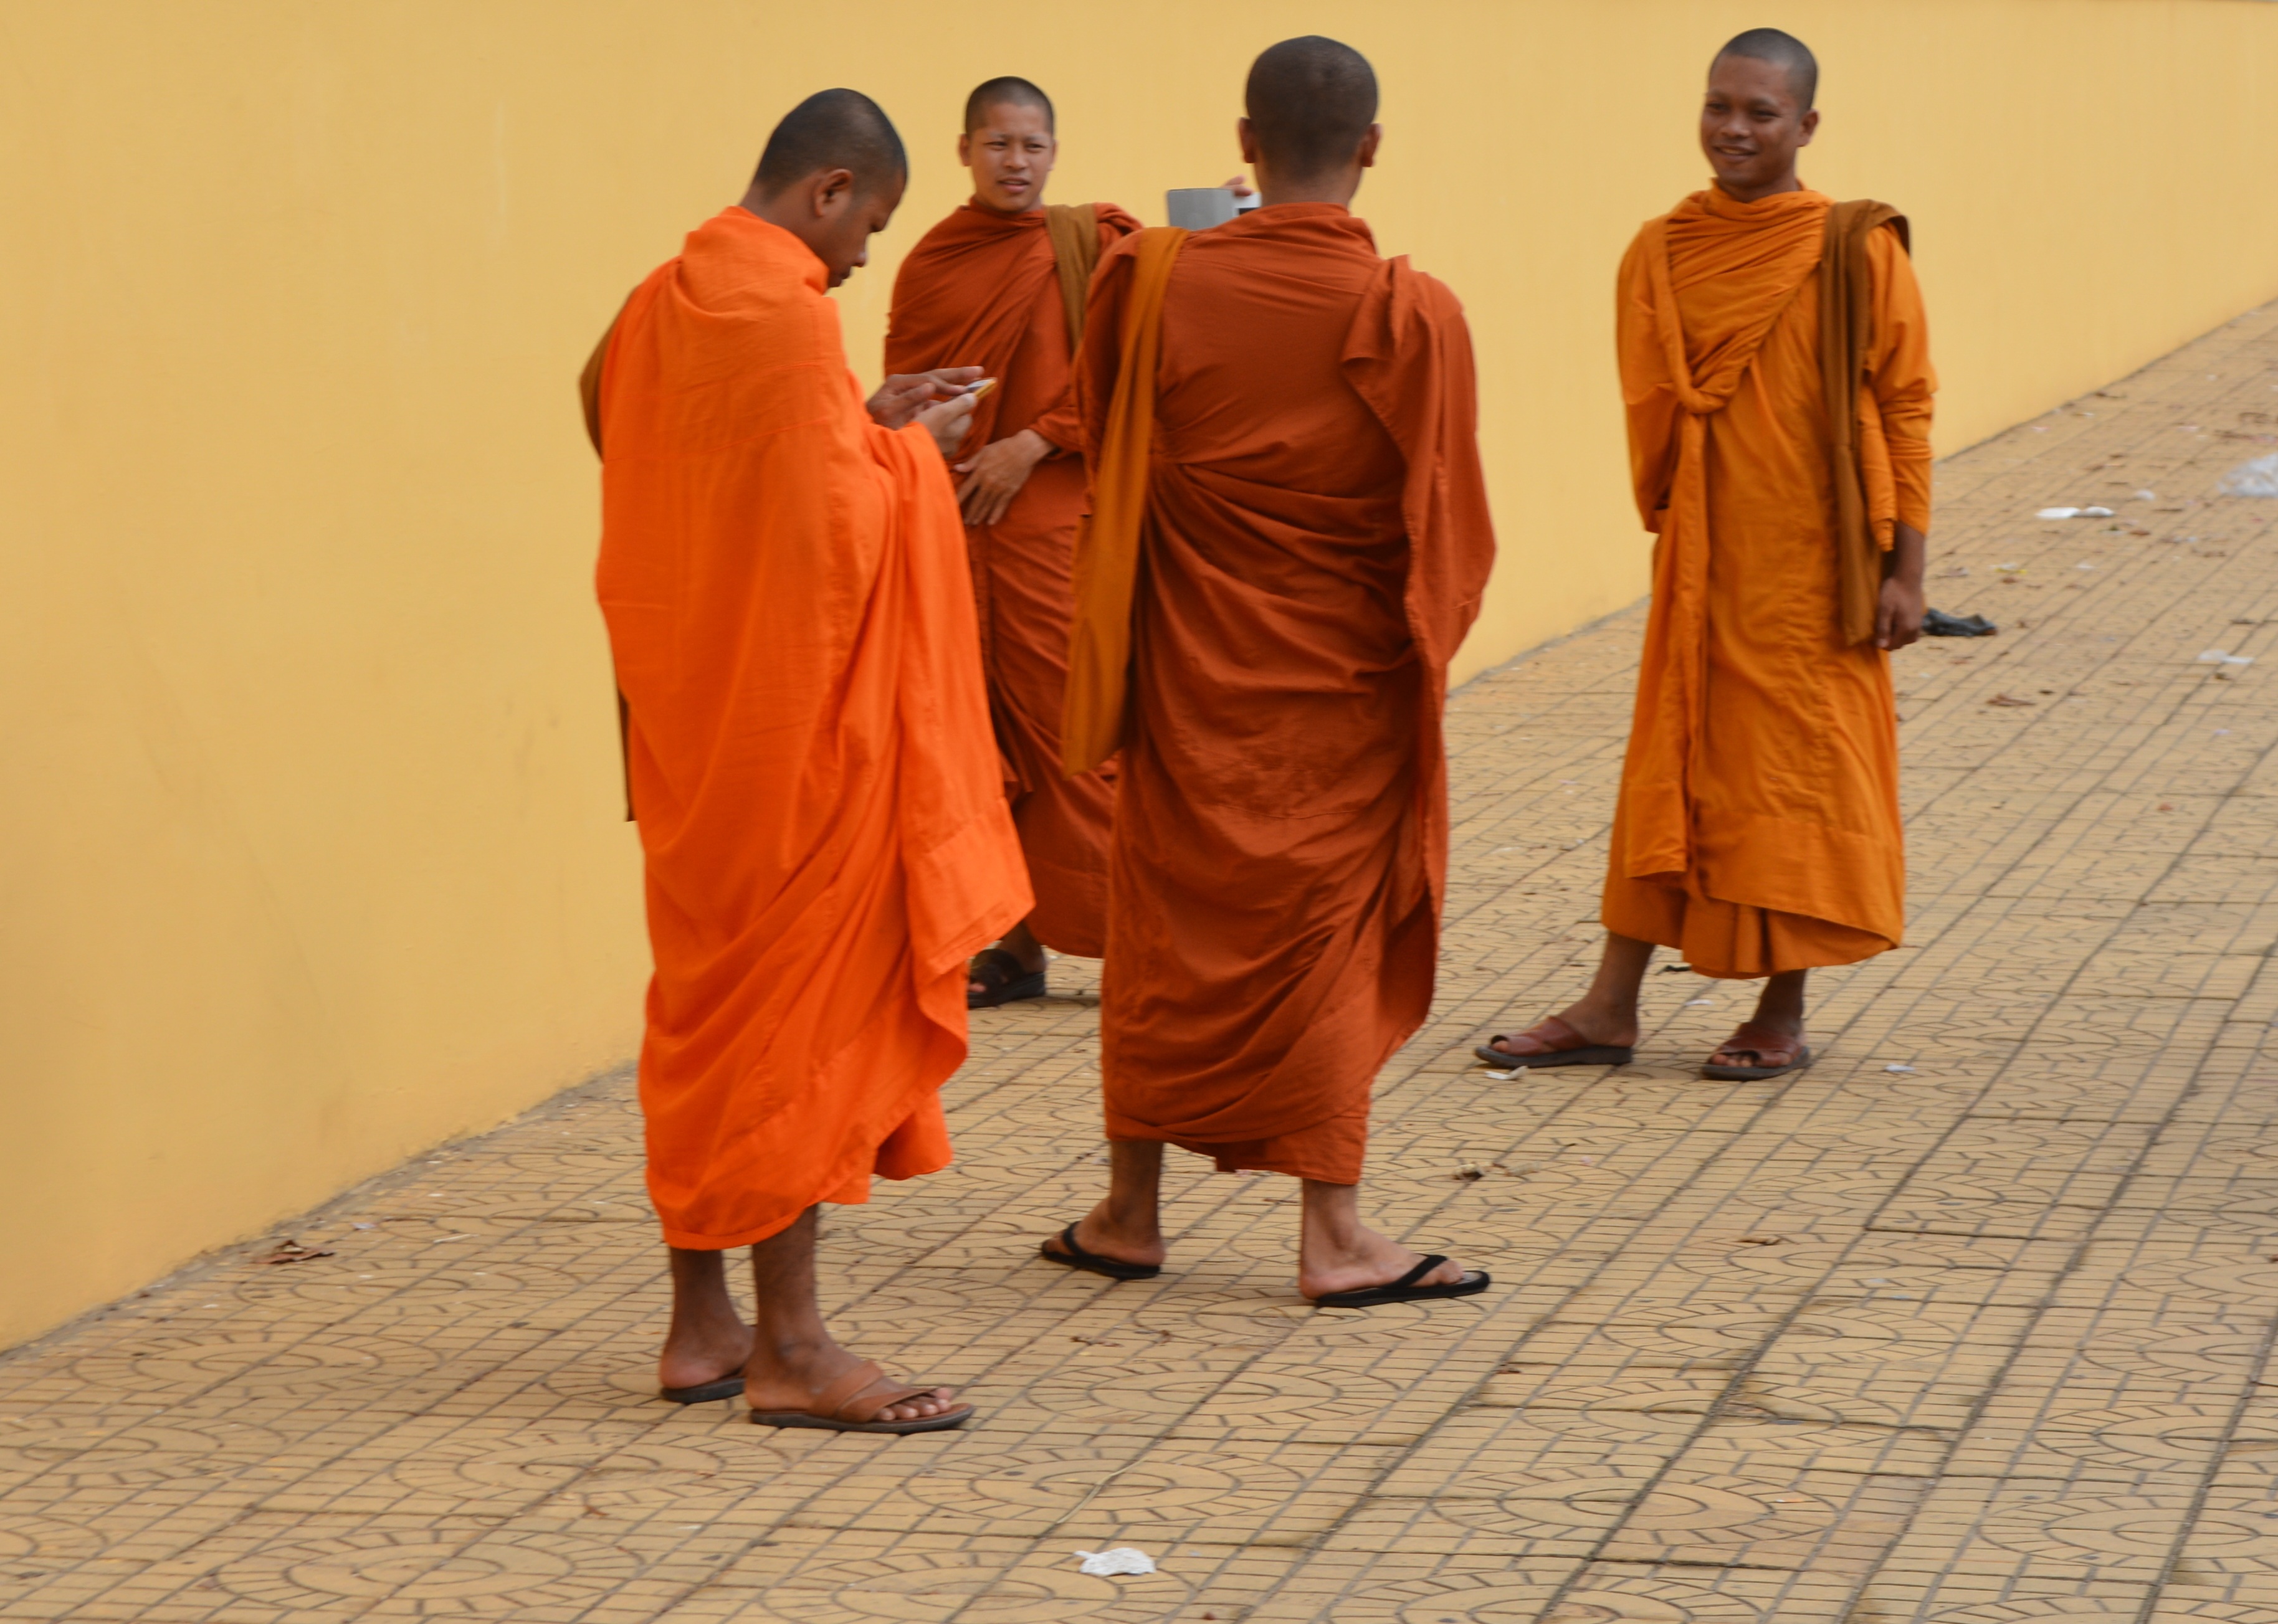
person, woman, monk, asia, profession, clothing, social media, temple, cambodia, monks, taking pictures, priesthood